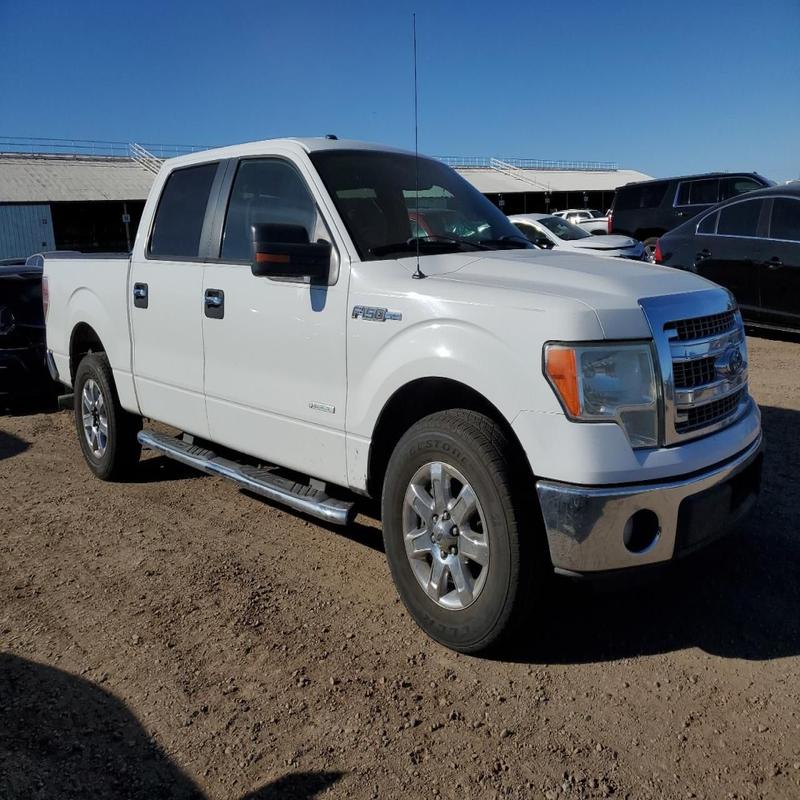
Aucun dommage détecté.
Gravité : aucun